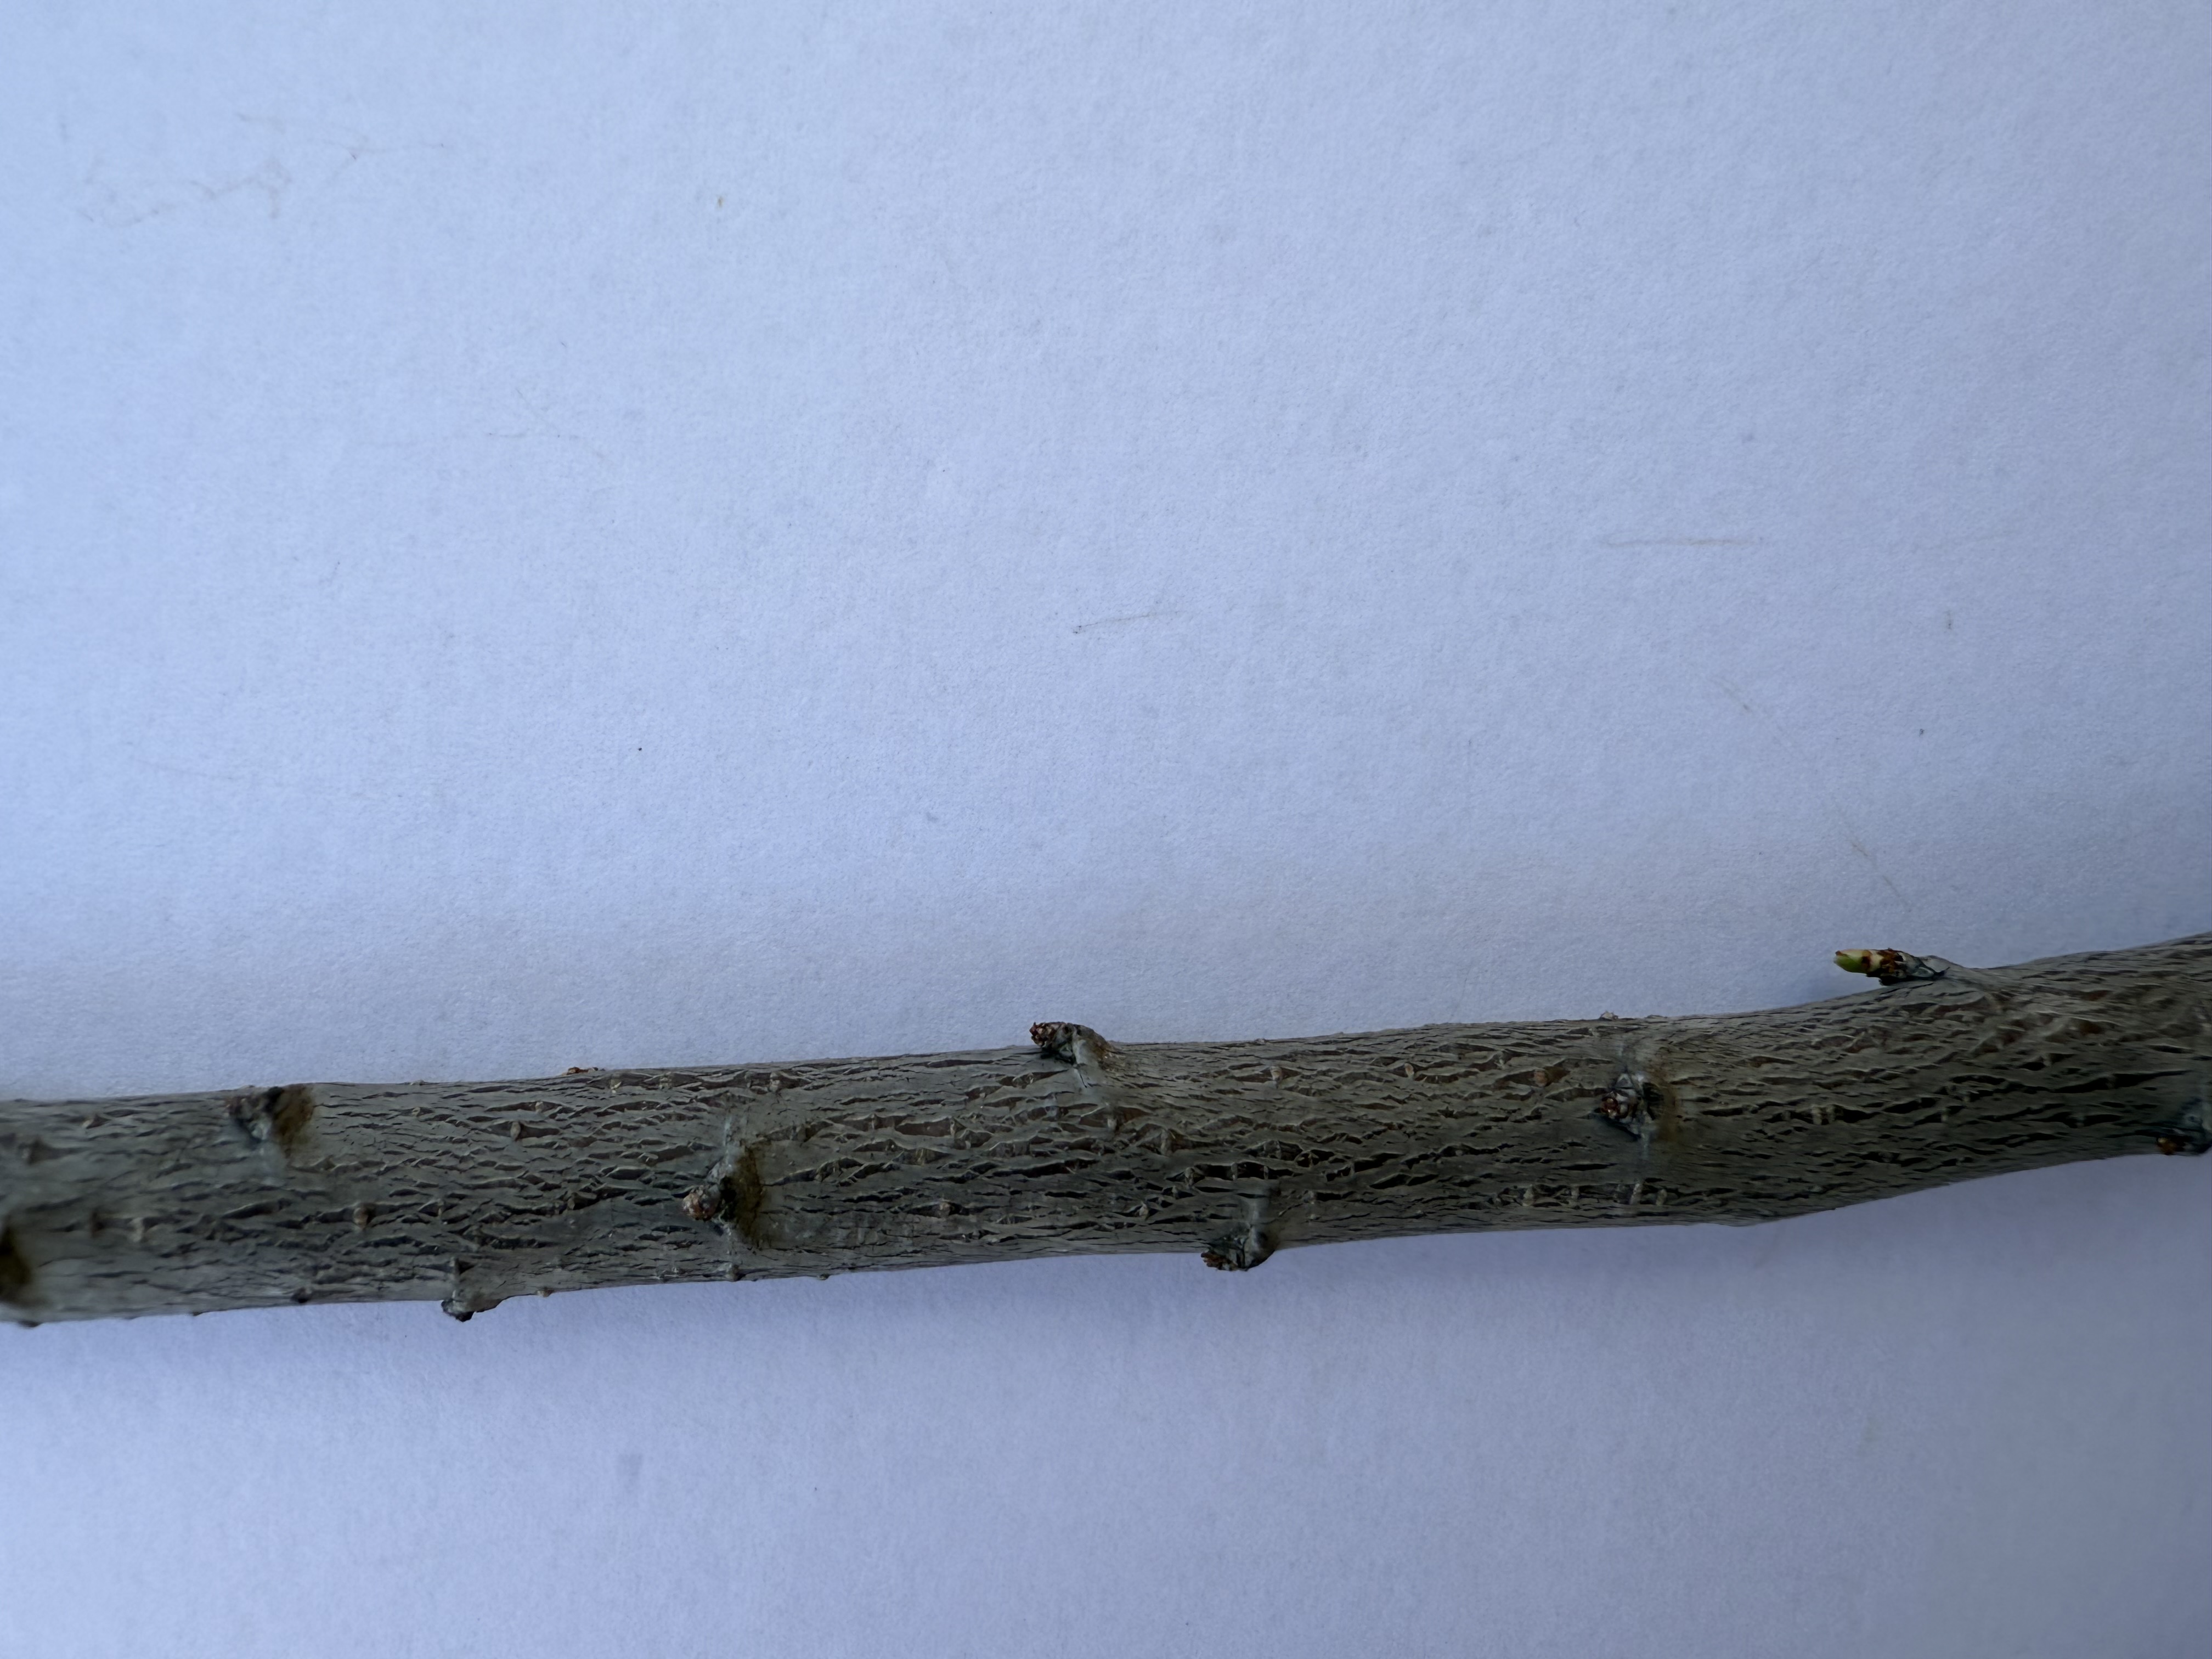
Variety: Papaz Plum